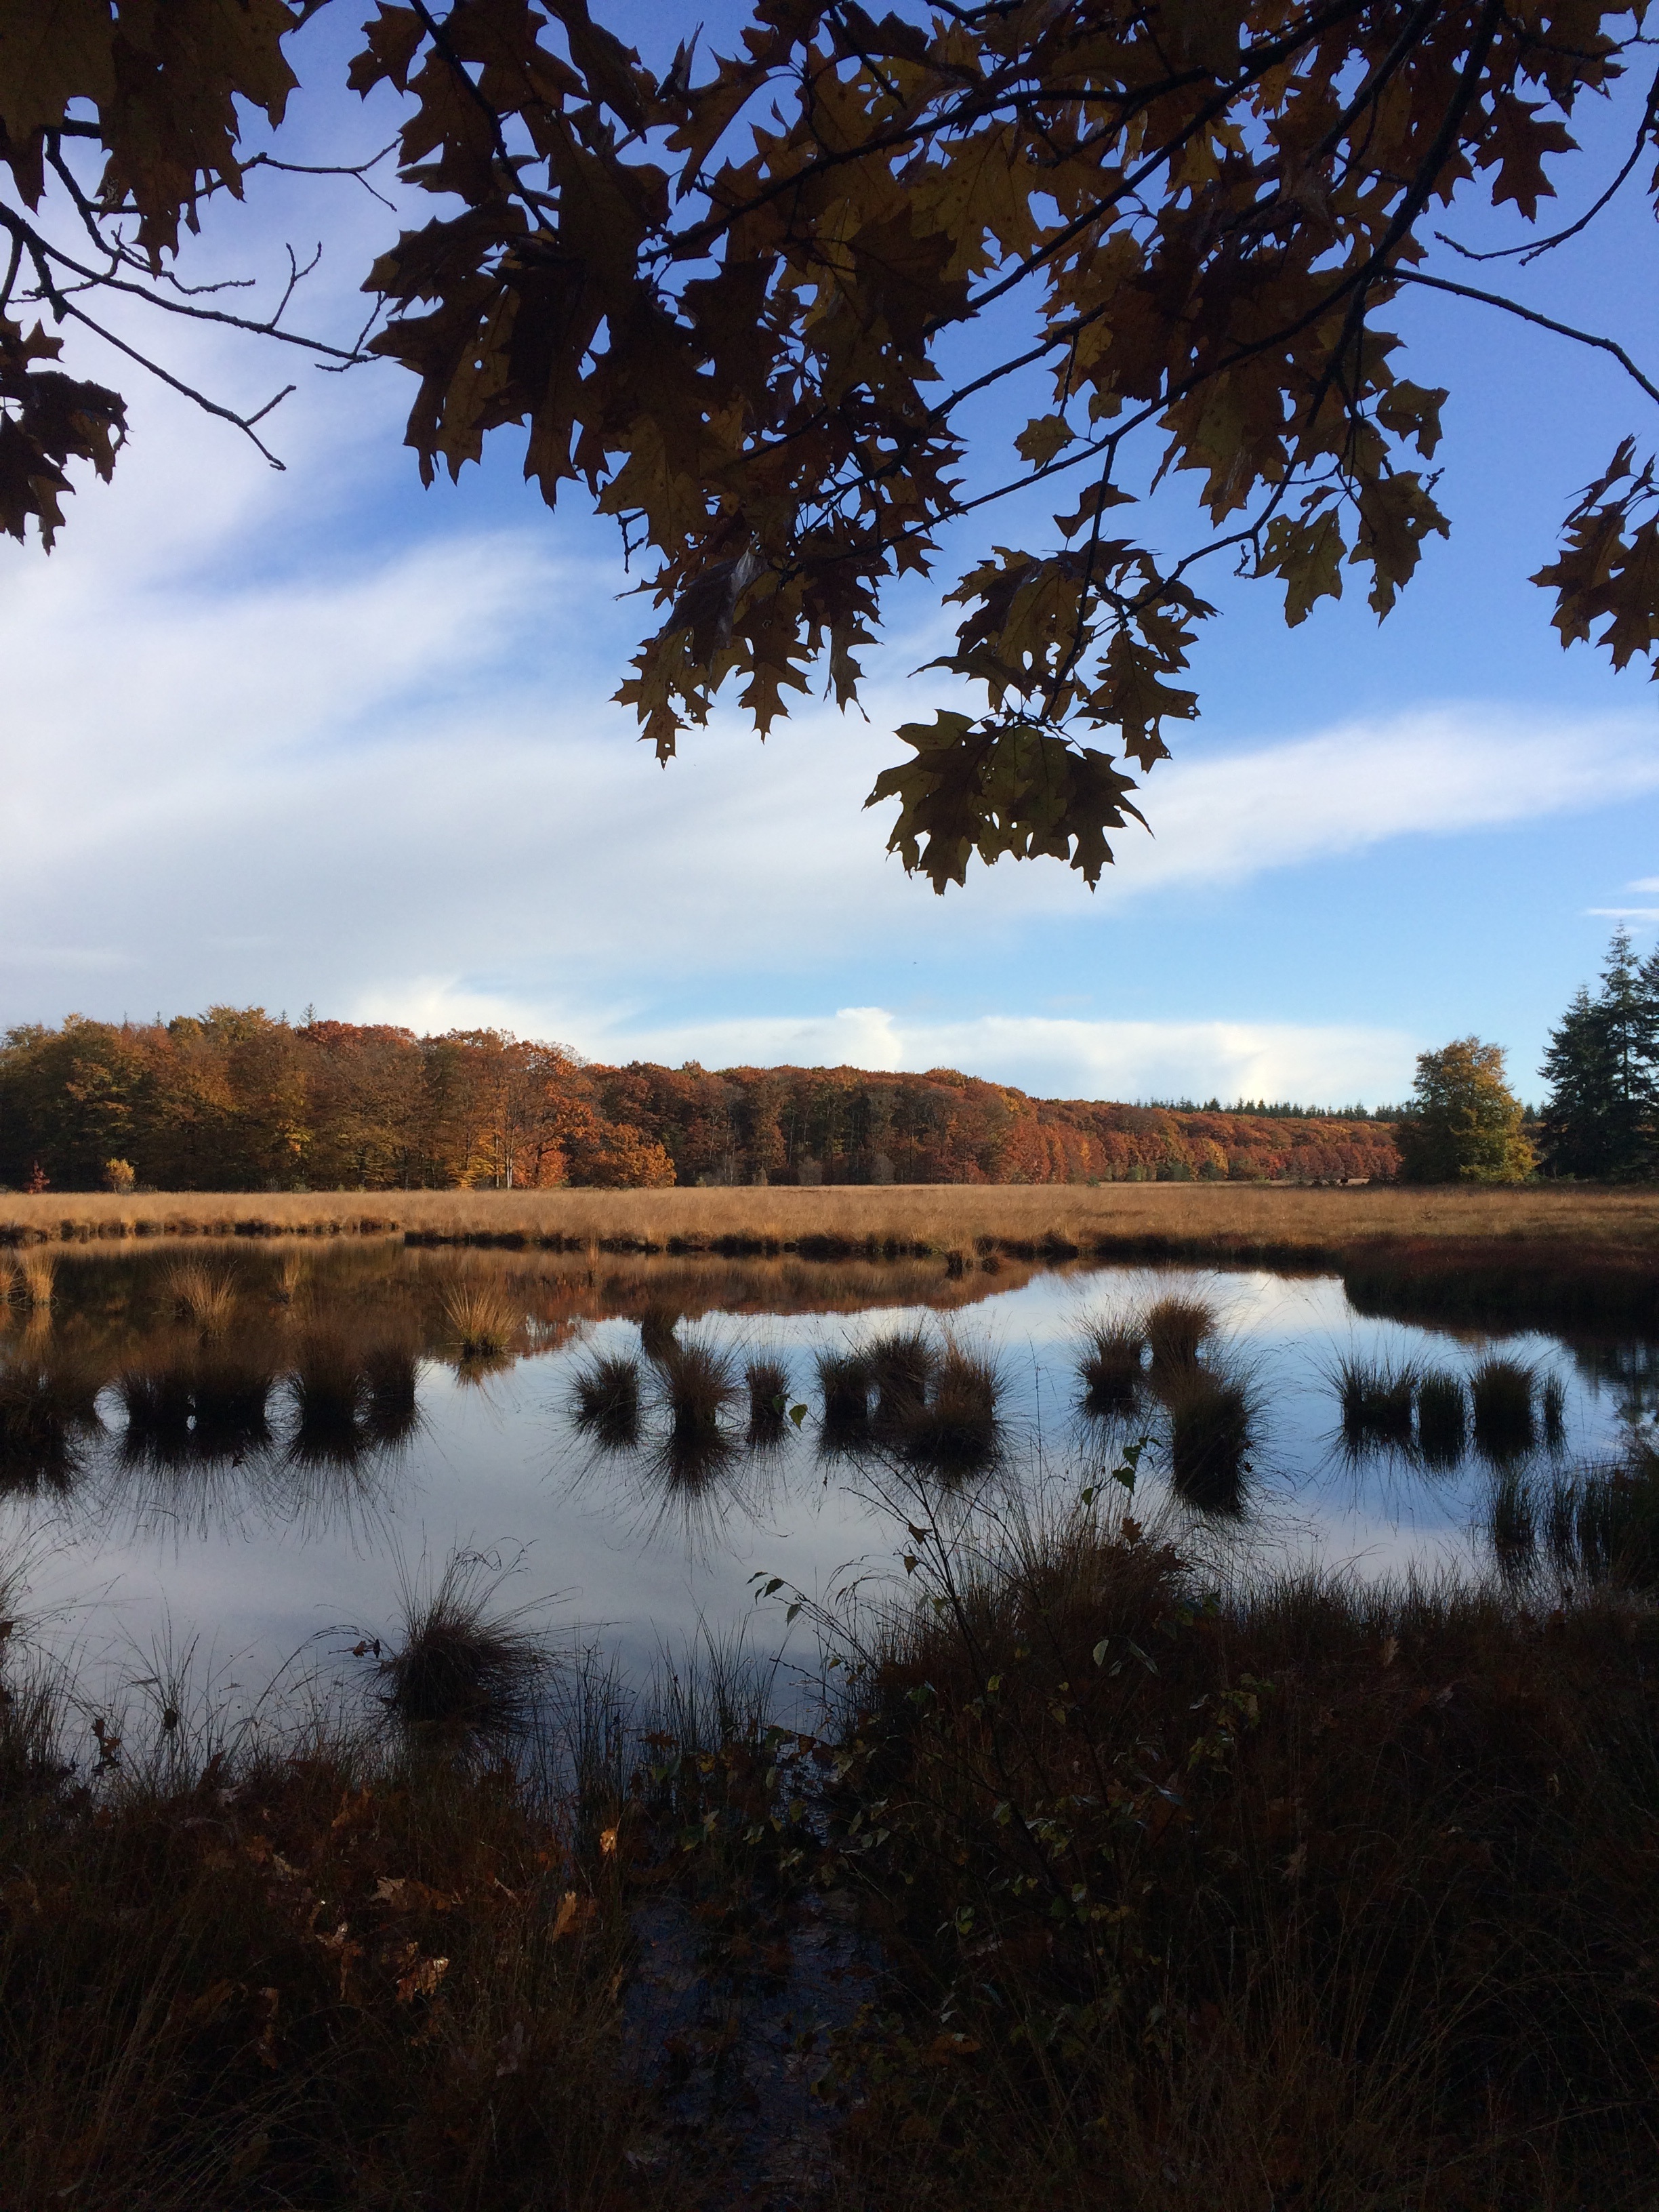
landscape, tree, water, nature, marsh, wilderness, winter, plant, morning, leaf, lake, river, pond, evening, reflection, autumn, season, body of water, wetland, habitat, loch, rural area, natural environment, atmospheric phenomenon, woody plant